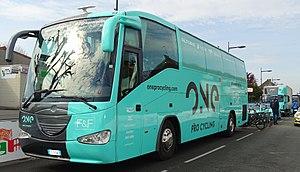
Reportage réalisé le jeudi 14 avril à l'occasion du départ et de l'arrivée du Grand Prix de Denain 2016 à Denain, Nord, Nord-Pas-de-Calais-Picardie, France.